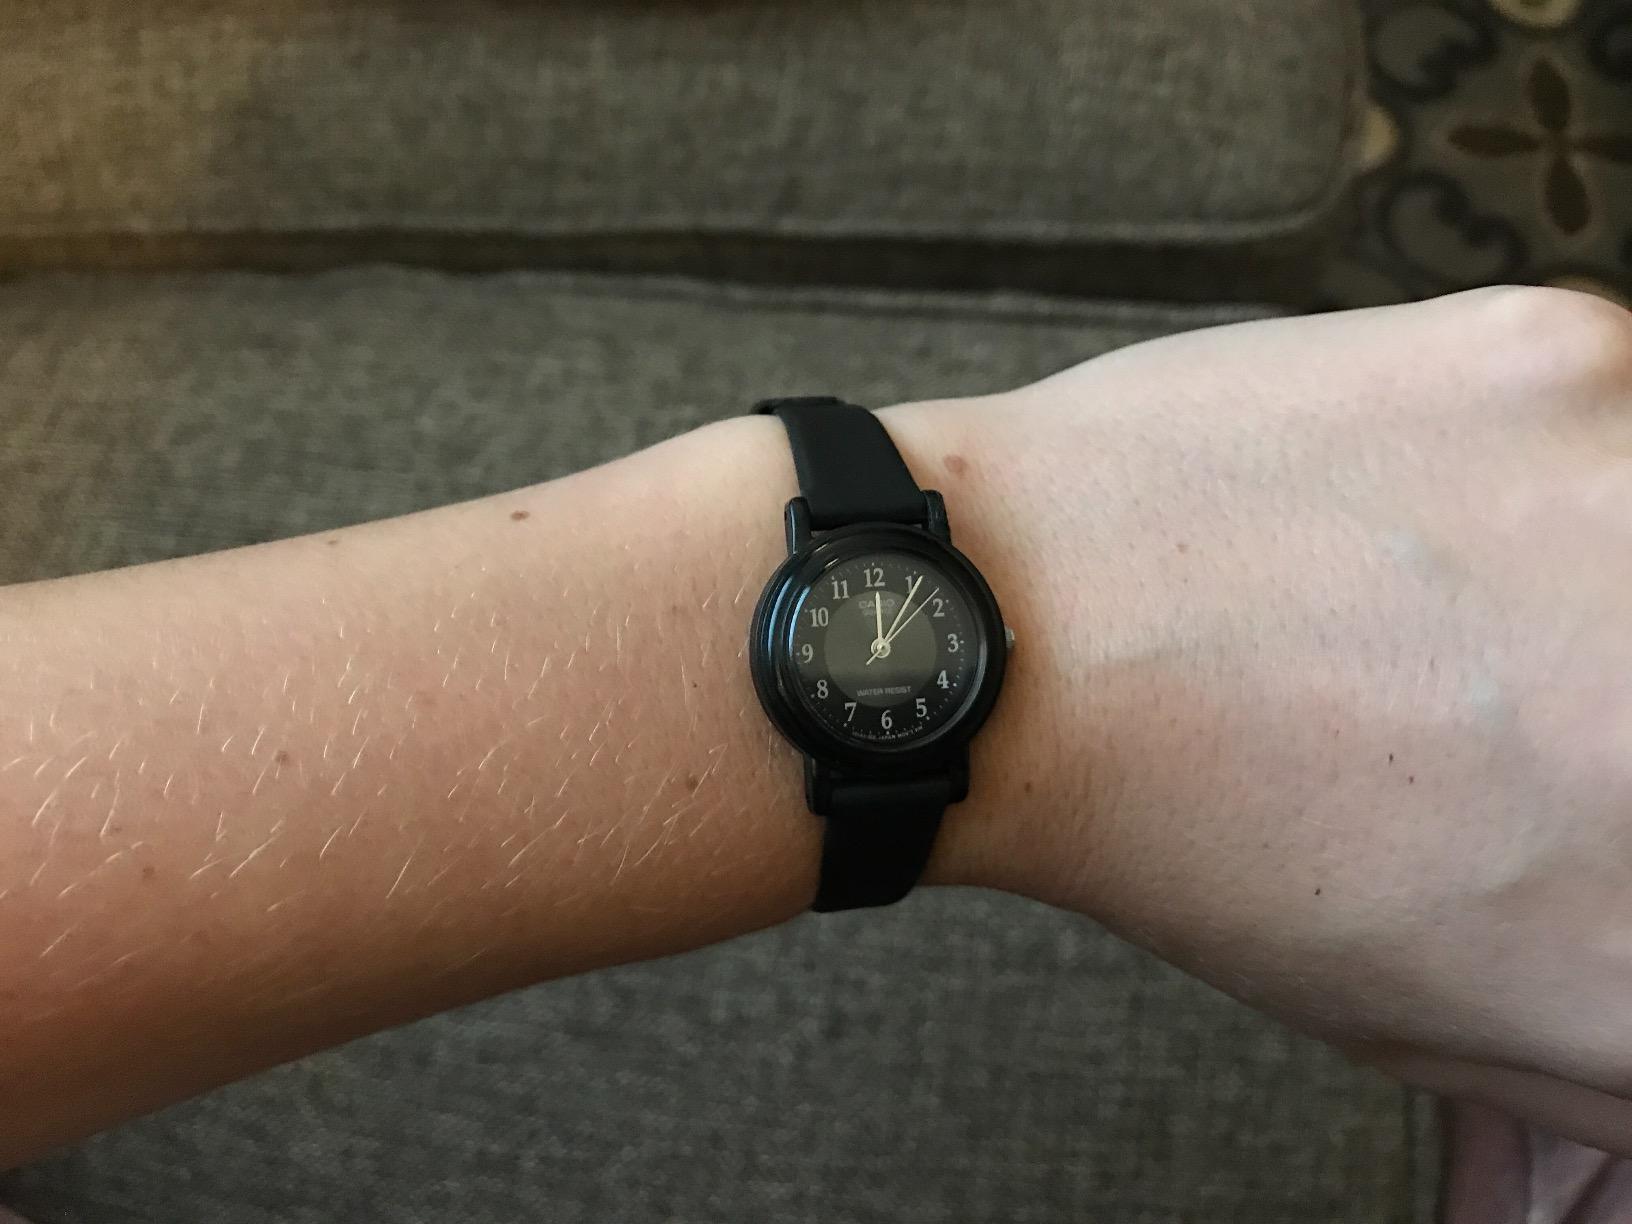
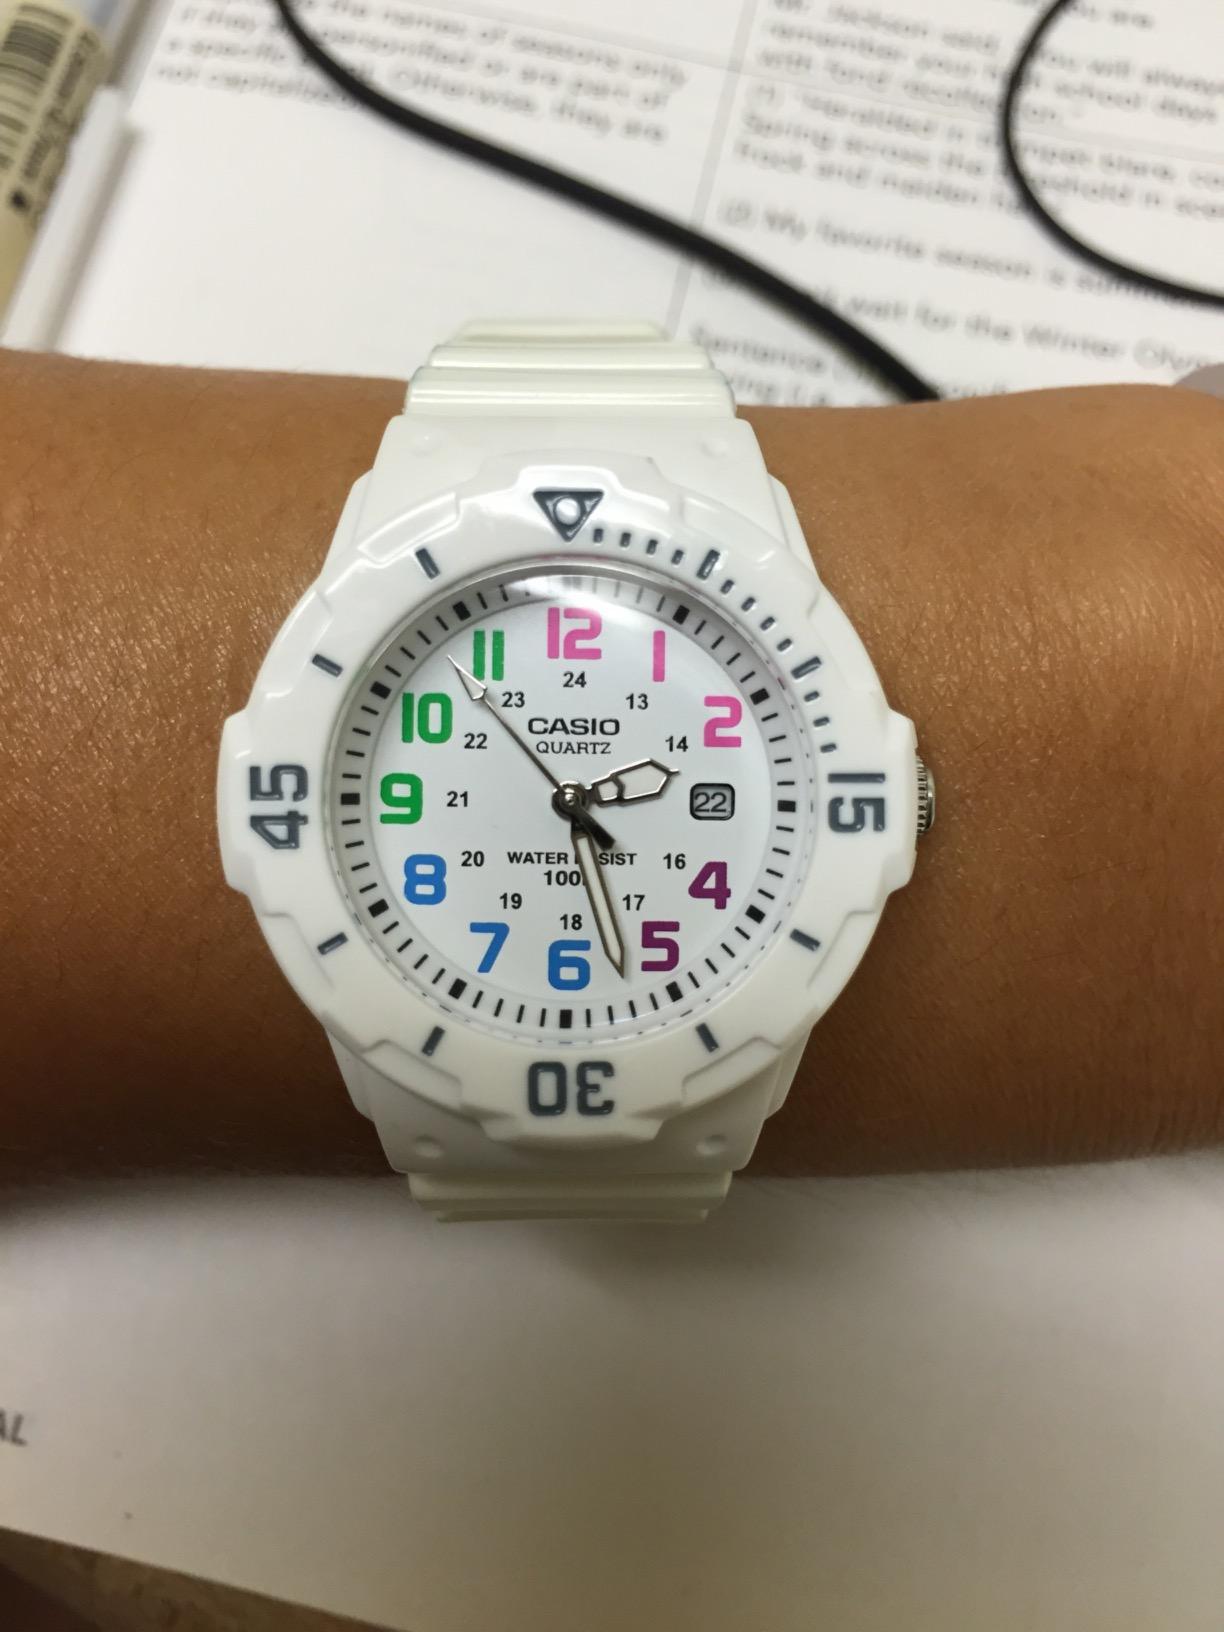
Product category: accessories_watch
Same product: no